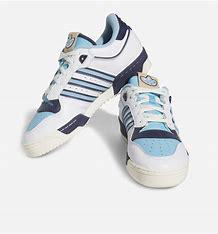
Brand: Adidas
Model: Rivalry 86